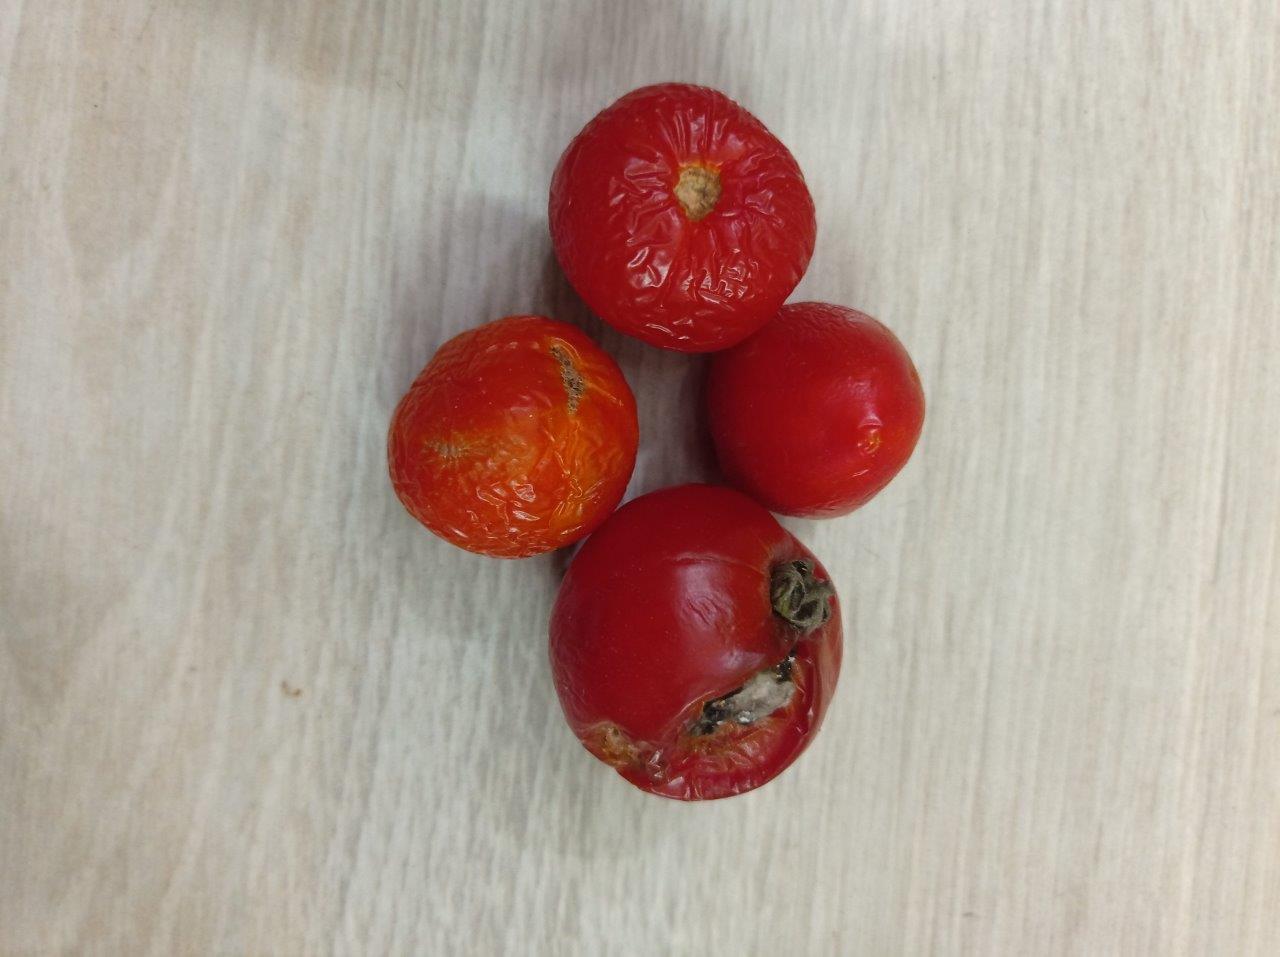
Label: Rotten